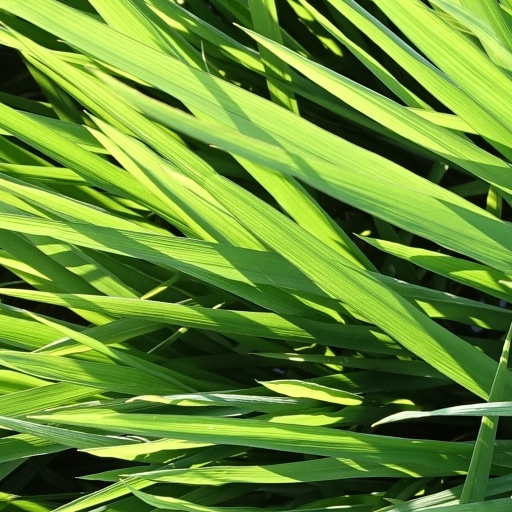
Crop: rice